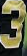
Number: 3